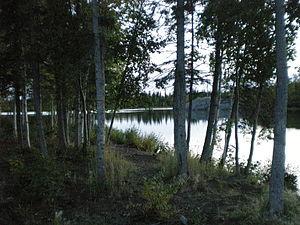
La rivière Yellowknife est une rivière des Territoires du Nord-Ouest, Canada.